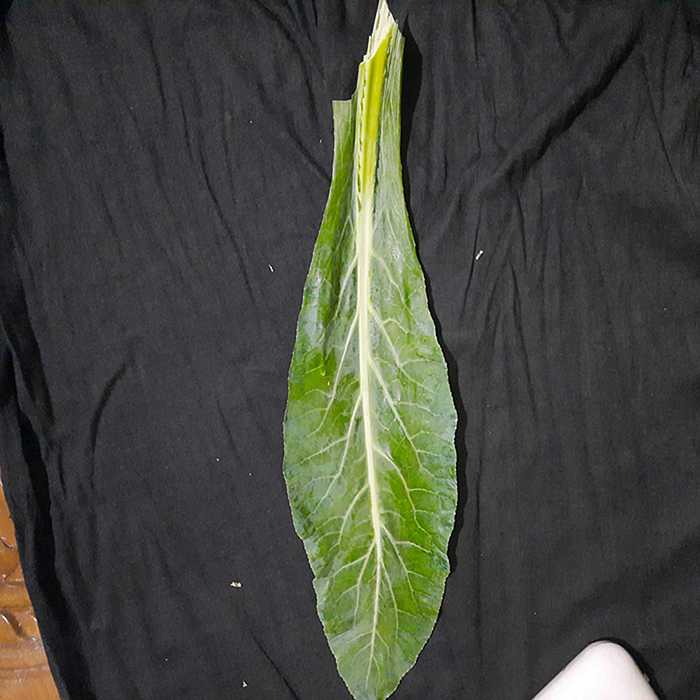
Plant: Cauliflower
Label: Fresh leaf